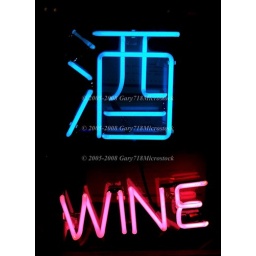
a Neon sign of bar in Chinese